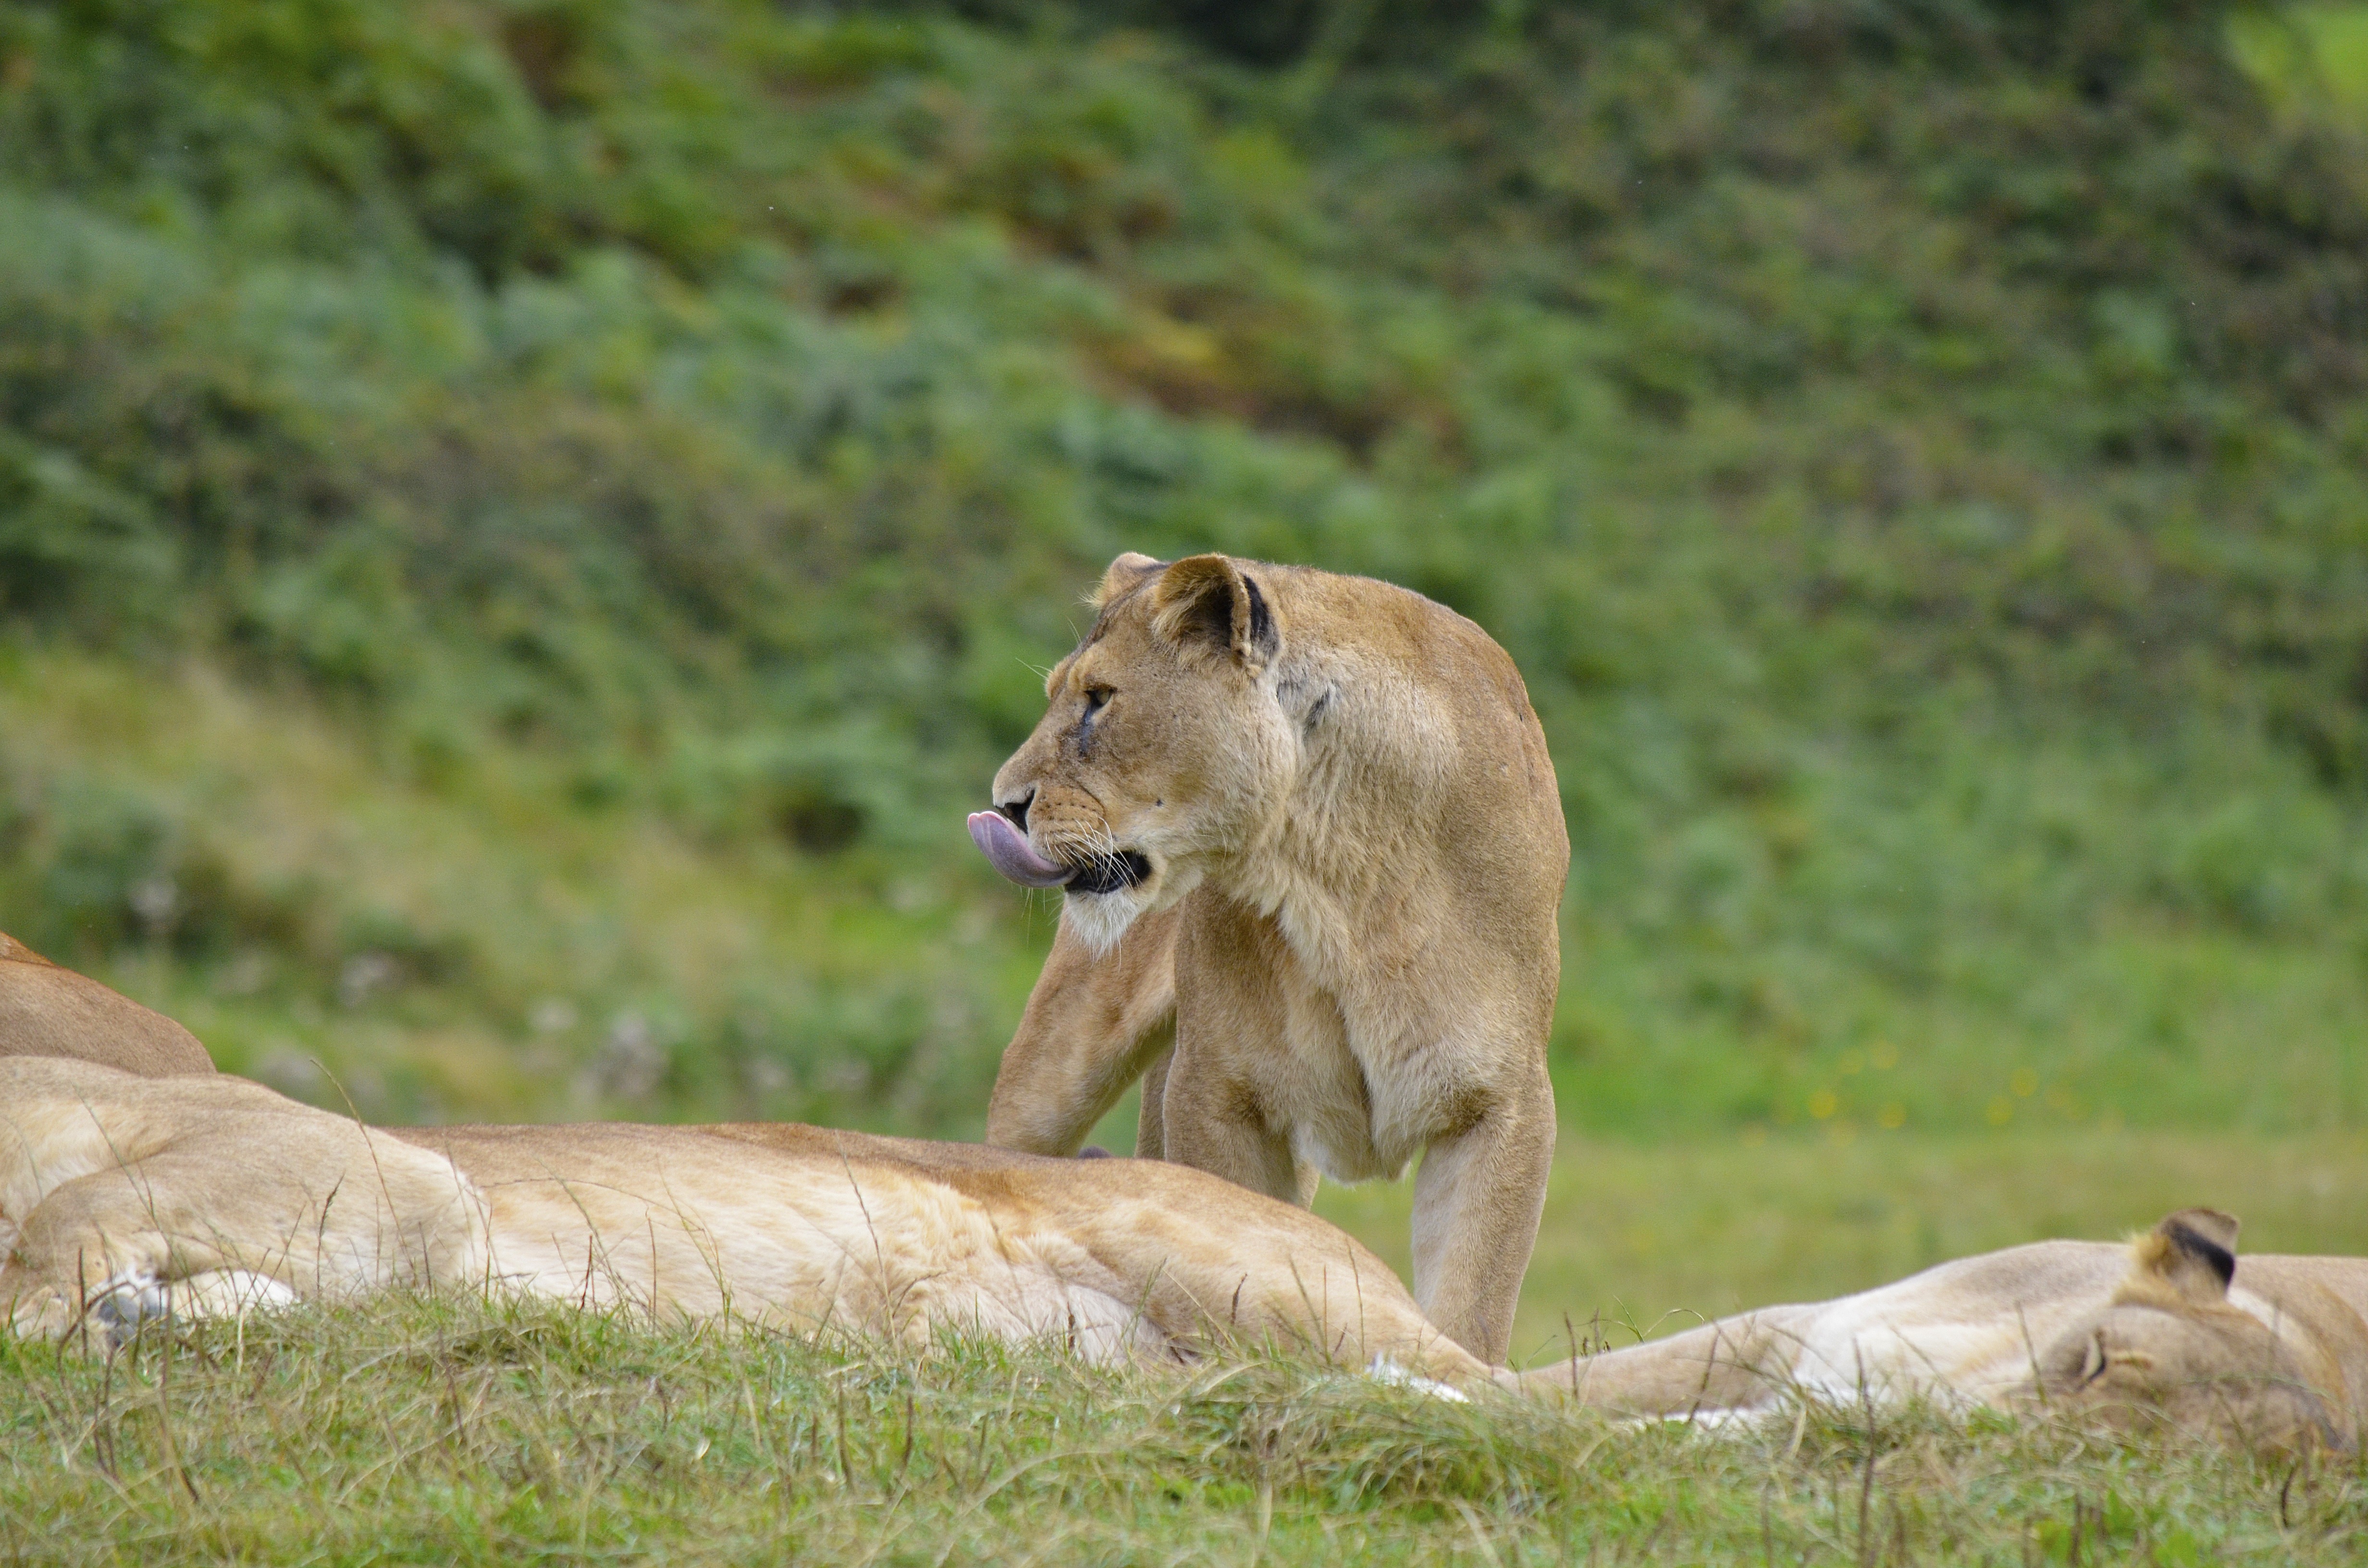
nature, wilderness, adventure, animal, wildlife, wild, zoo, cat, natural, africa, mammal, predator, fauna, savanna, lion, lioness, carnivore, hunter, safari, leo, pride, big cats, outdoor recreation, cat like mammal